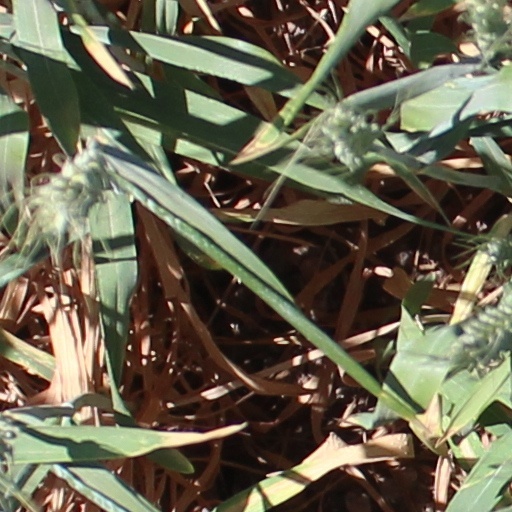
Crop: wheat